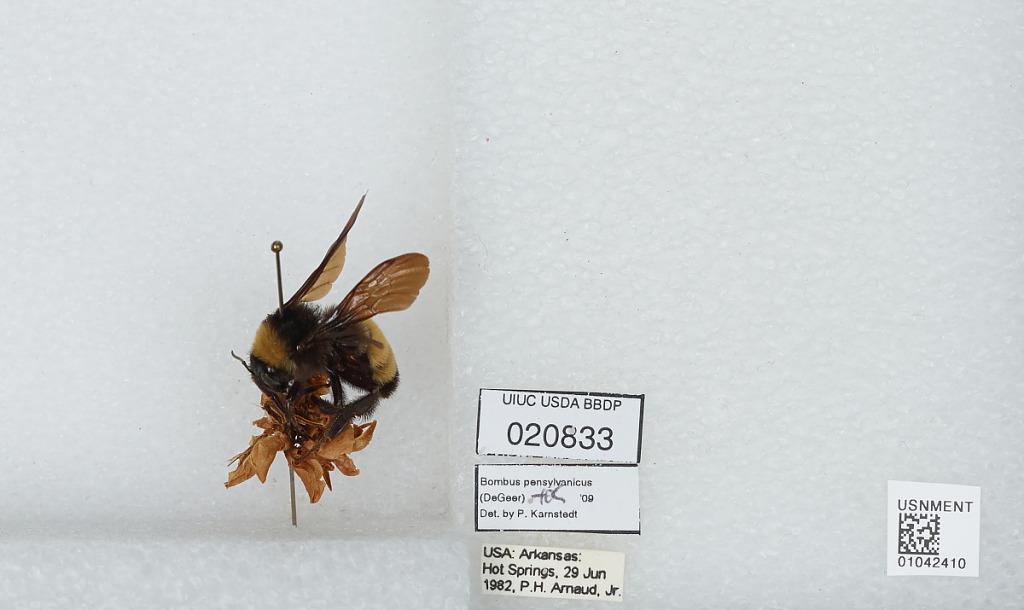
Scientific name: Bombus sp.
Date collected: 1982-6-29
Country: United States
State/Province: Arkansas
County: Garland
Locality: Hot Springs
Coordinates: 34.4972, -93.0553
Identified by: Karnstedt, P.